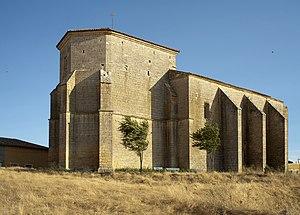
Benafarces est une commune de la province de Valladolid dans la communauté autonome de Castille-et-León en Espagne.